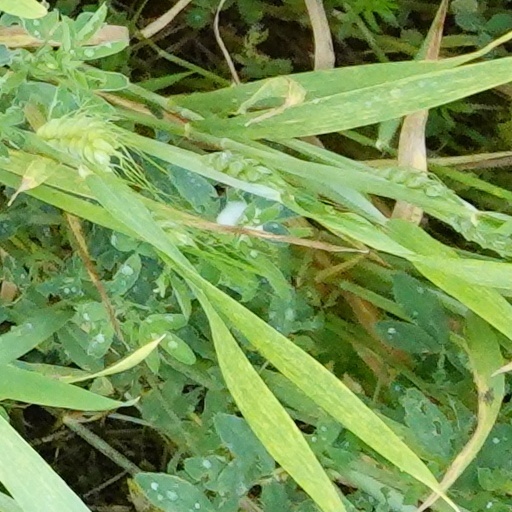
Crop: wheat